Wake Island

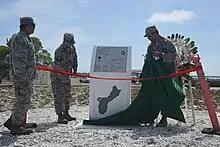
US Air Force Captain Allen Jaime, commander of Wake Island at the time, unveiled the new Guam Memorial on June 8, 2017. The memorial honors the 45 Chamorros from Guam who worked for Pan American Airlines and were on the island when the Japanese attacked on December 8, 1941. 10 of the men were killed during the attack, and the remaining 35 were sent to prison camps in Japan and China.

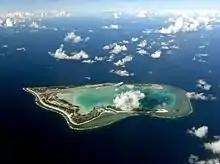
Wake Island in 2014

In February 1942, there was a raid attack on Wake, which included naval bombardment and bombing by aircraft. On the first day of the attack on February 23, several targets on the island were struck, and in the waters nearby, two Japanese patrol boats were sunk, and four Japanese seamen were recovered. The next day (February 24) a Japanese 4-engine patrol aircraft was shot down 5 miles east of Wake, and another patrol boat was sunk by air attack in addition to also striking targets on Wake Island. The raids would continue to reduce the danger of Wake being used as a launching point for a strike on Midway.